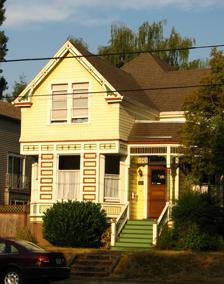
Building: Otto W. and Ida L. Nelson House
Country: United States of America
Year built: 1896
Historic building in Portland, Oregon, U.S. United States historic place Otto W. and Ida L. Nelson House U.S. National Register of Historic Places Portland Historic Landmark Otto W. and Ida L. Nelson House in 2008 Location 203 SE 15th Avenue Portland, Oregon Coordinates 45°31′17″N 122°39′03″W / 45.521319°N 122.650861°W / 45.521319; -122.650861 Built 1896 Architectural style Queen Anne MPS Portland Oregon’s Eastside Historic and Architectural Resources, 1850-1938 NRHP reference No. 01000831 Added to NRHP August 2, 2001 The Otto W. and Ida L. Nelson House is a house located in southeast Portland , Oregon , listed on the National Register of Historic Places . See also National Register of Historic Places listings in Southeast Portland, Oregon References